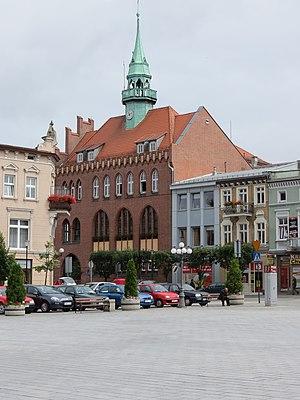
Września est une ville de la voïvodie de Grande-Pologne et du powiat de Września.